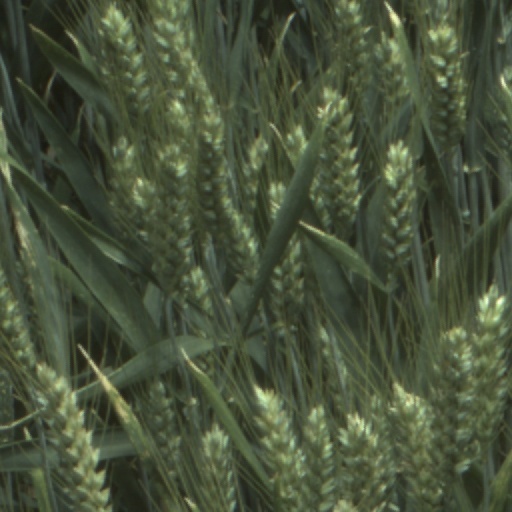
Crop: wheat